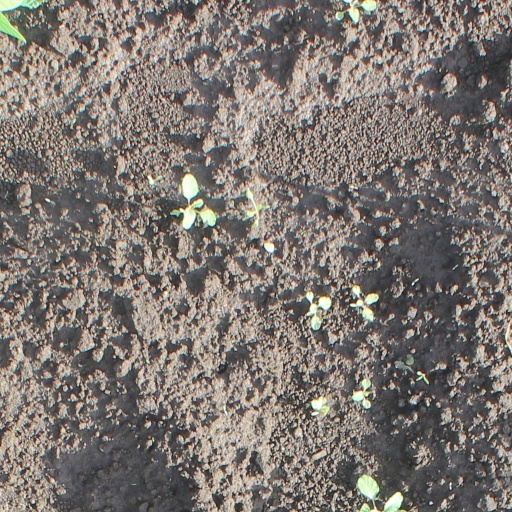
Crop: soybean